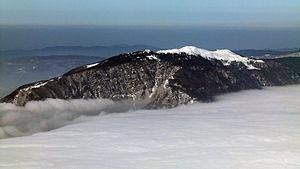
Le Grand Crêt d'Eau ou Grand Credo est un sommet du massif du Jura qui correspond en fait à un ensemble de plusieurs crêts dont le plus élevé culmine à 1 621 m d'altitude.